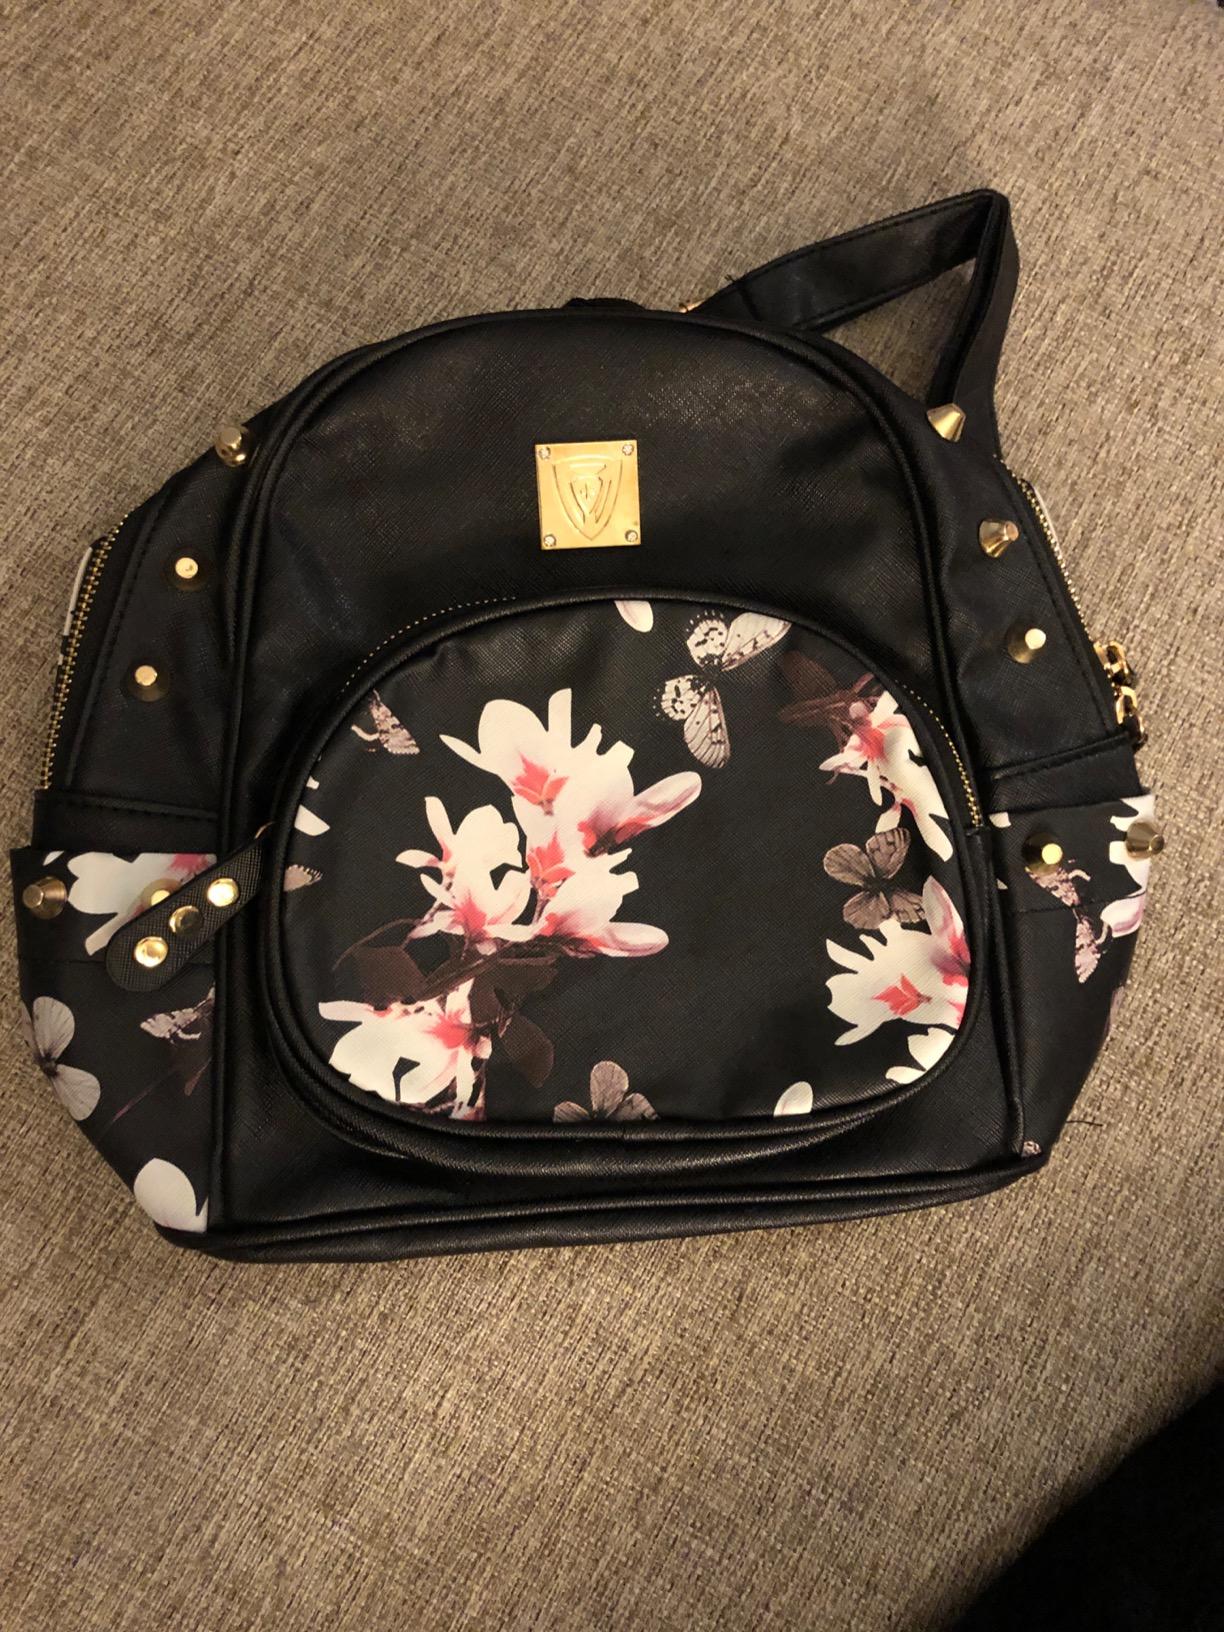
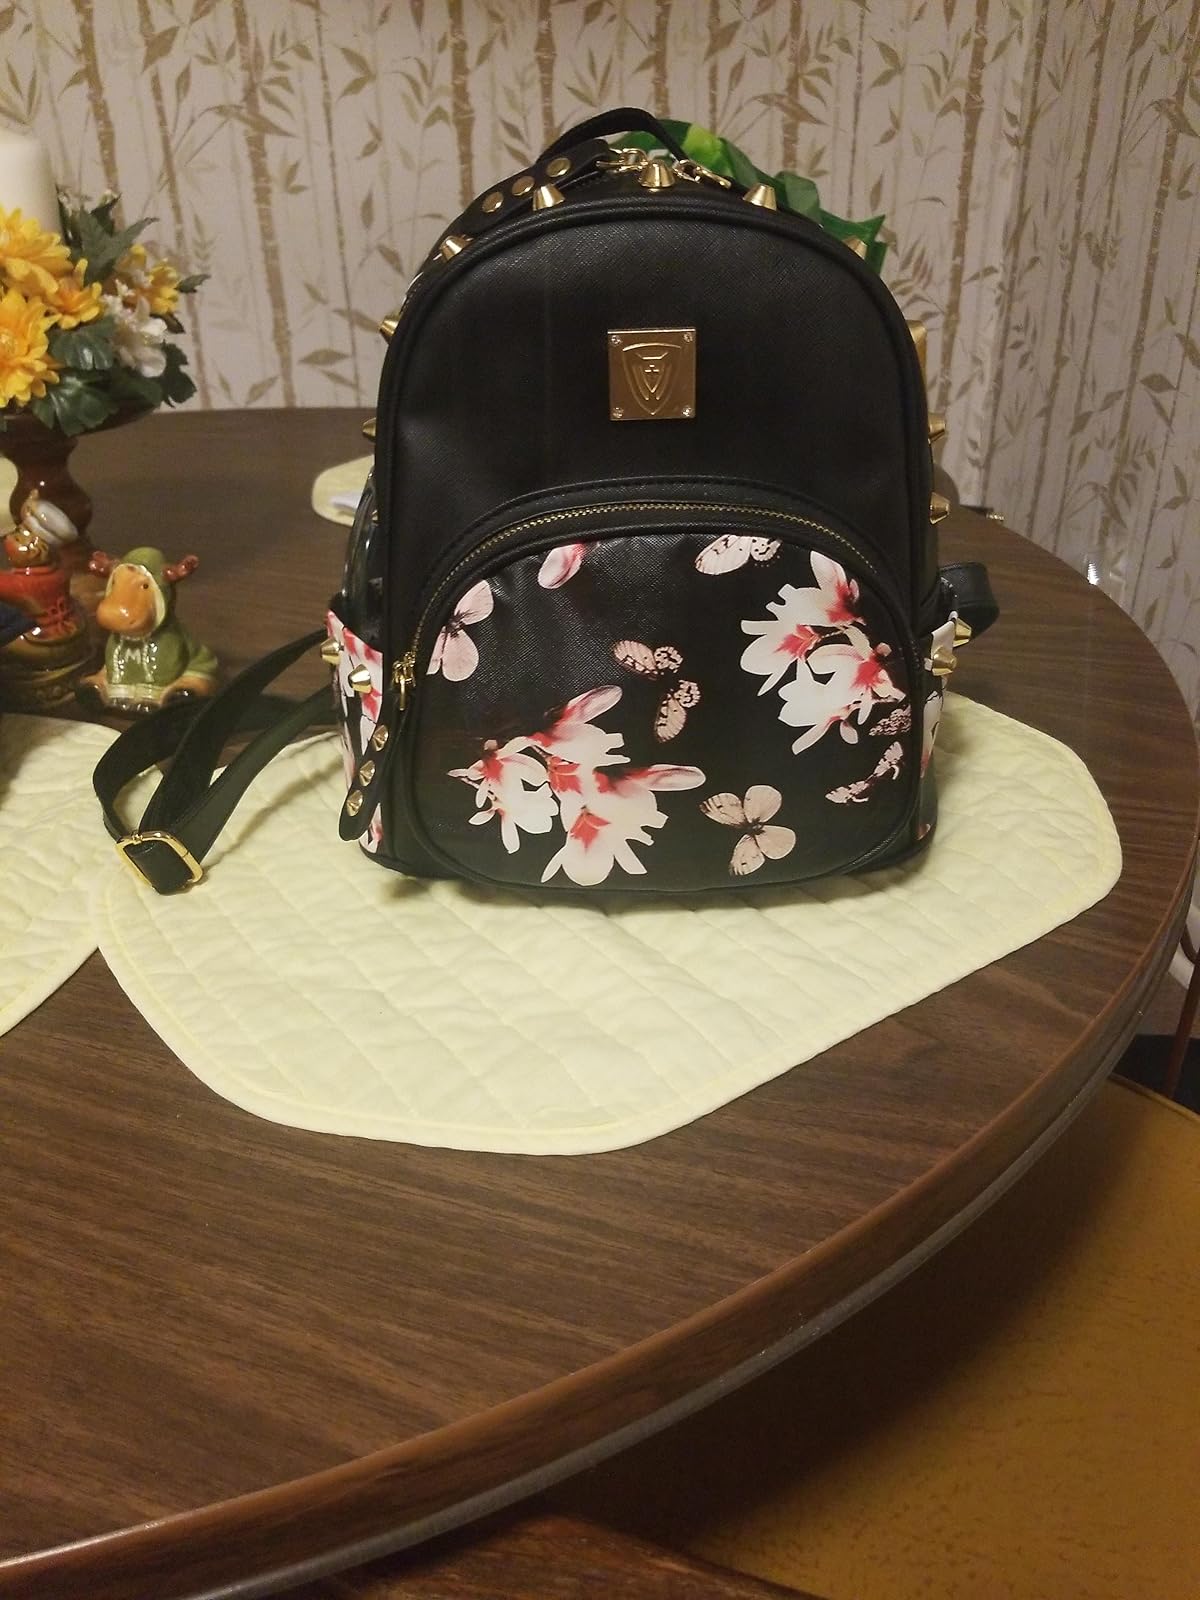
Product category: accessories_handbag
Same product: yes